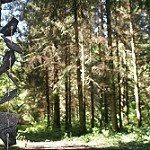
Label: forest